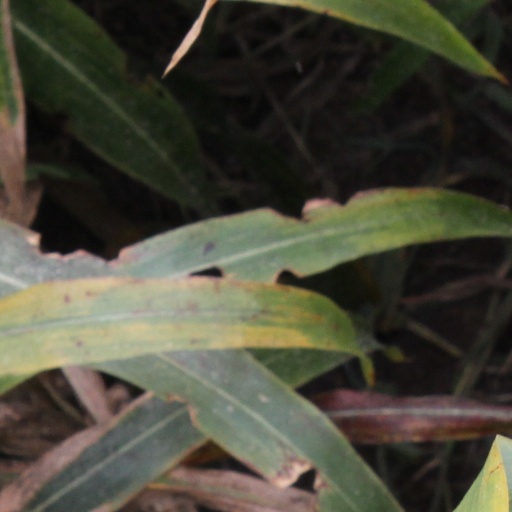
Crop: sorghum